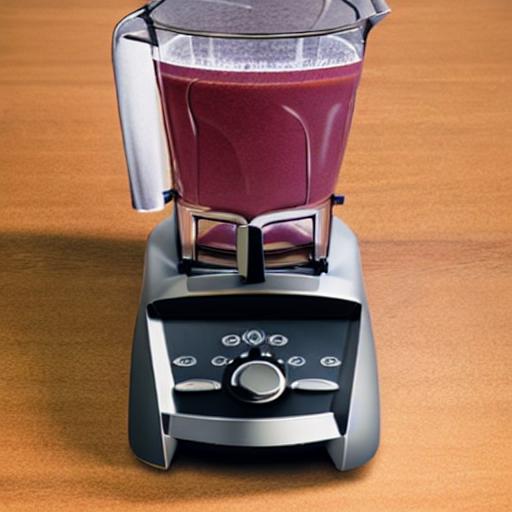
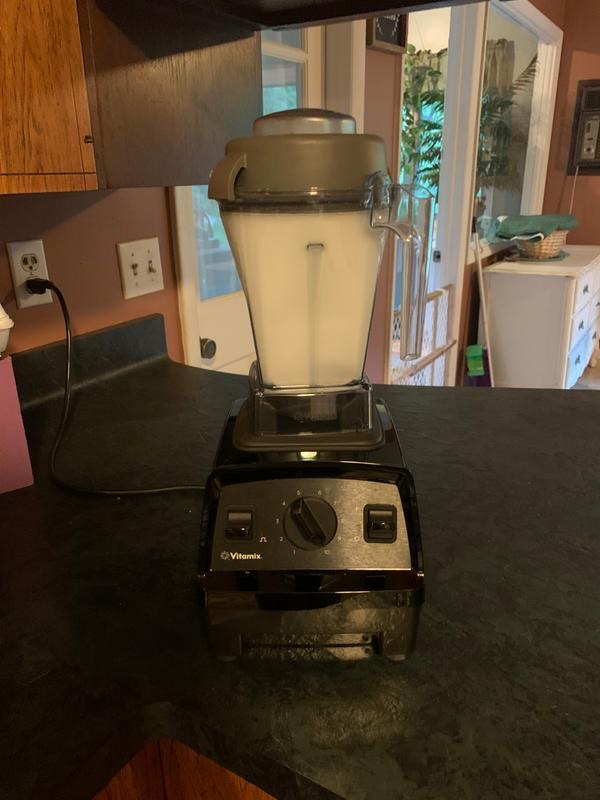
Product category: items_blender
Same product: no